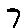
Label: 7